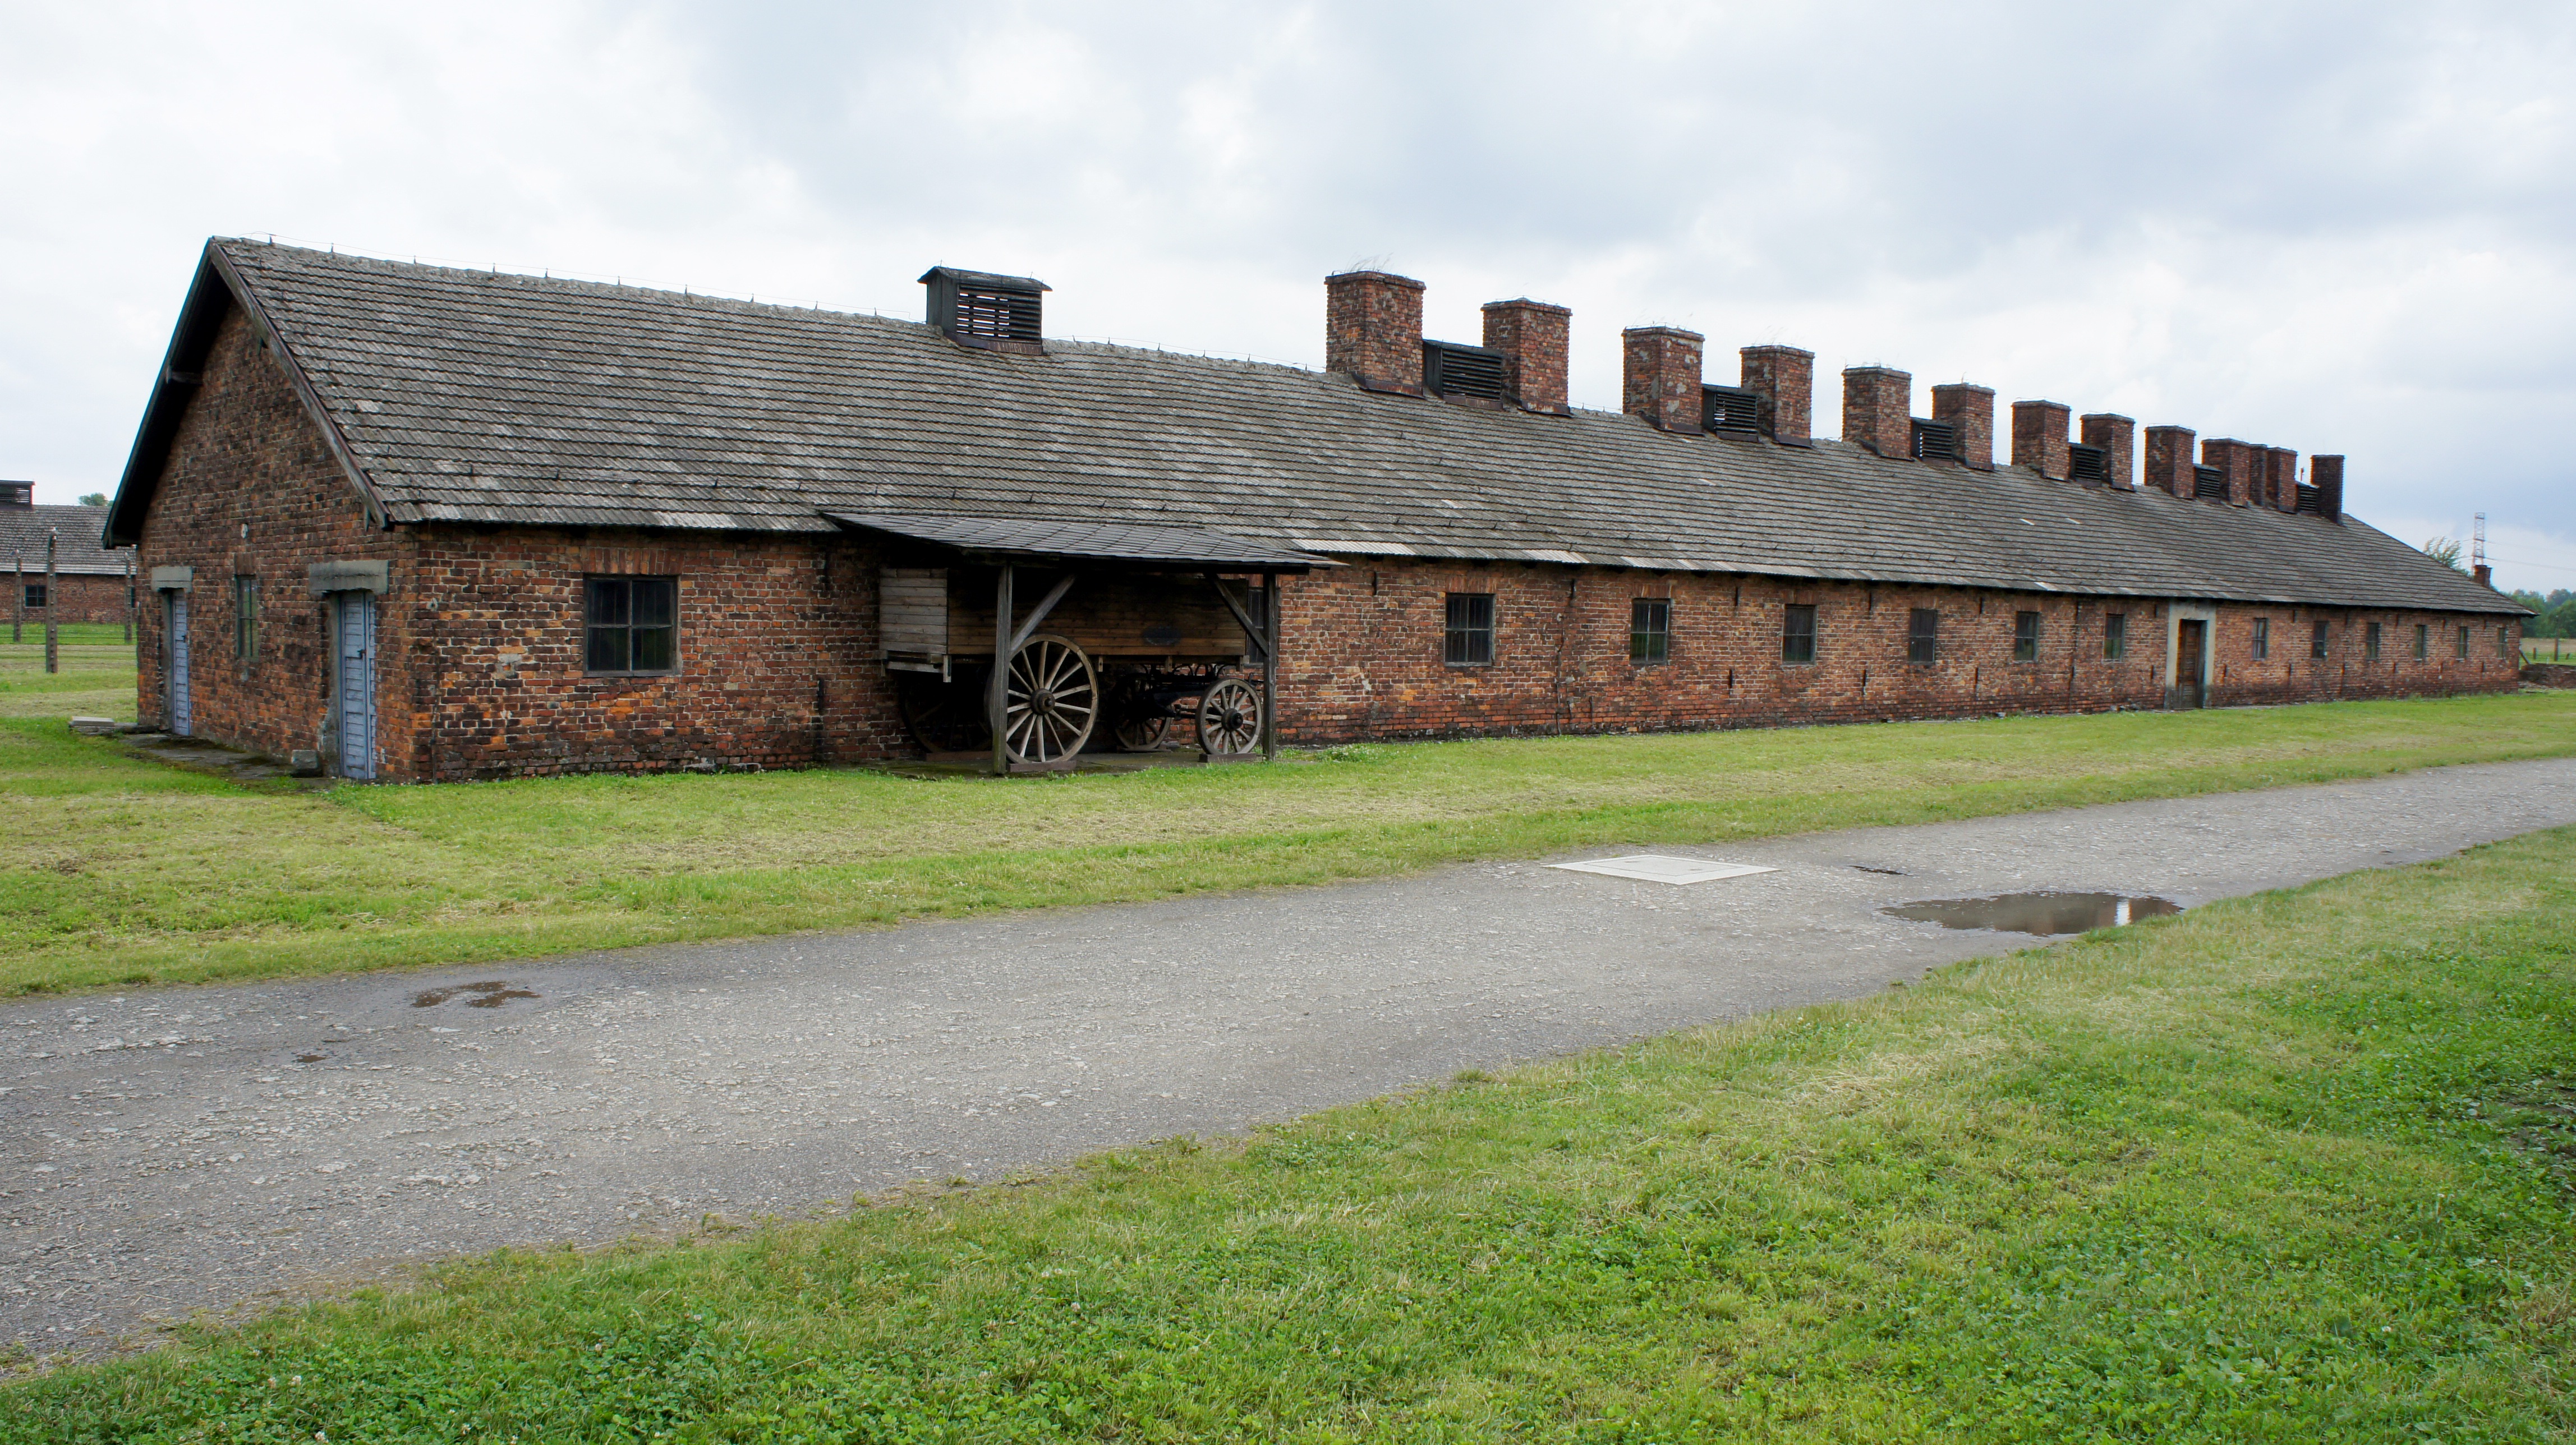
farm, building, barn, cottage, property, war, poland, commemorate, caught, estate, destruction, cellblock, auschwitz, rural area, second world war, concentration camp, prosecution, auschwitz birkenau